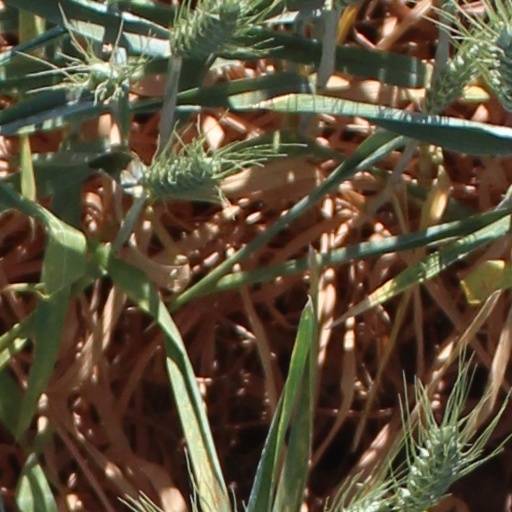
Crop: wheat